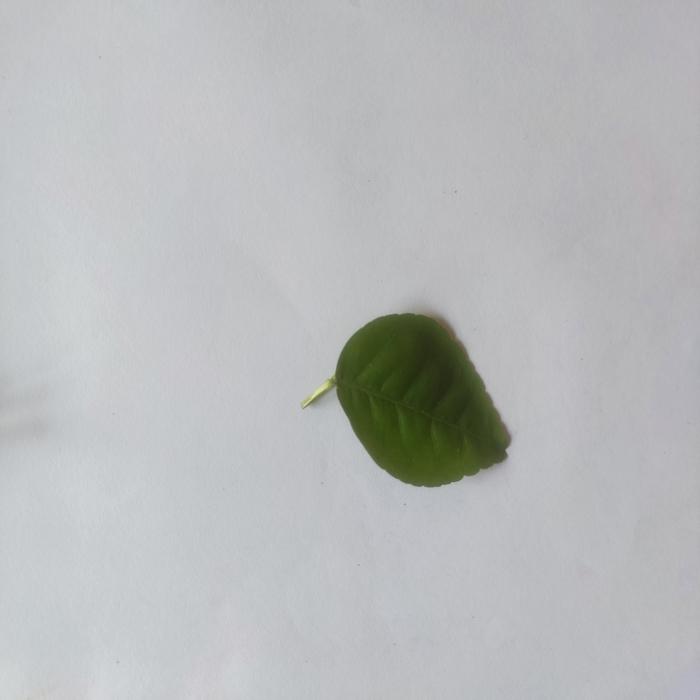
Crop: Aegle Marmelos
Leaf condition: Healthy_Leaf